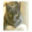
Label: cat